Kawagoe Station

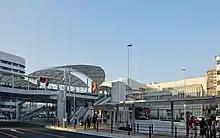
The elevated pedestrian walkway and station forecourt on the west side of the station in March 2014

From November 2012, work commenced on remodelling the west side of the station, with redesigned segregated access and parking for private cars, buses, and taxis, and an elevated pedestrian walkway leading directly from the station building. The walkway and new upper-level west entrance opened on 26 March 2014.